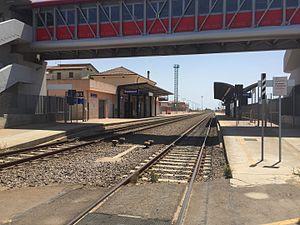
Image de Sardaigne, juillet-août 2015.